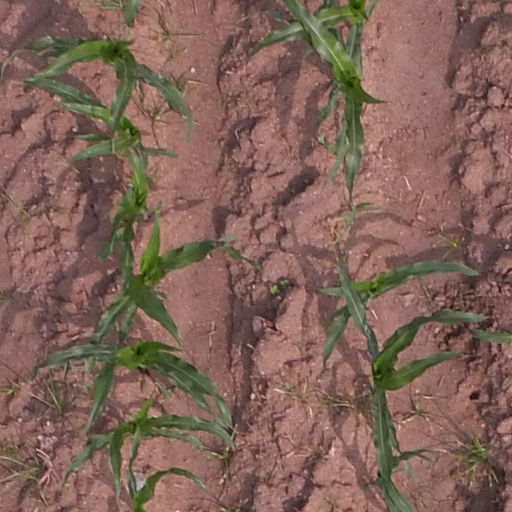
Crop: maize; corn